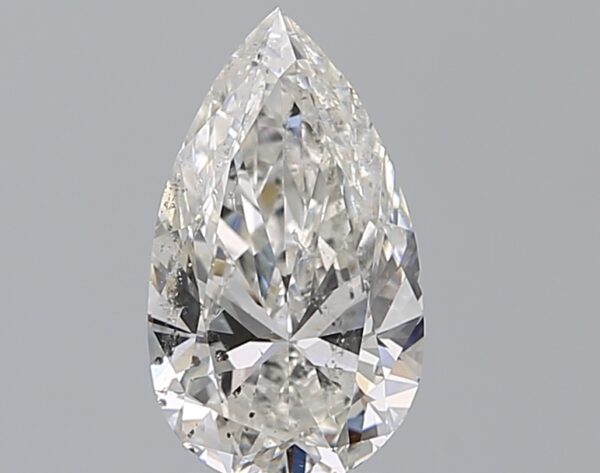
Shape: pear
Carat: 2
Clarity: SI2
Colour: G
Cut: EX
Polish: EX
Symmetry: VG
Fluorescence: ST
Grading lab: GIA
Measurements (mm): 11.7 x 6.72 x 4.07